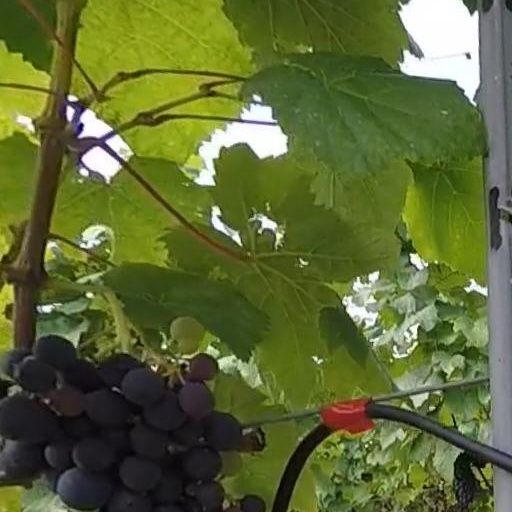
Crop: grape